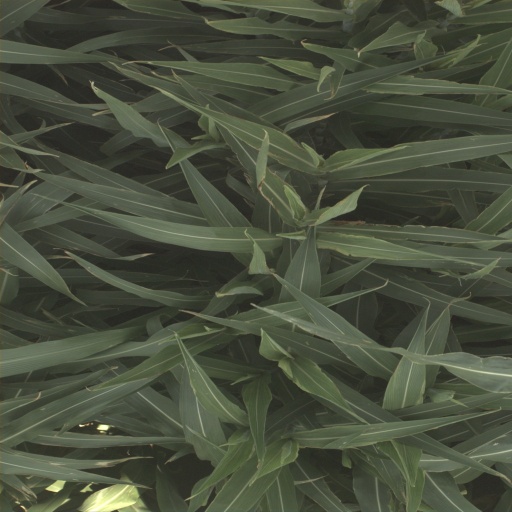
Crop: sorghum